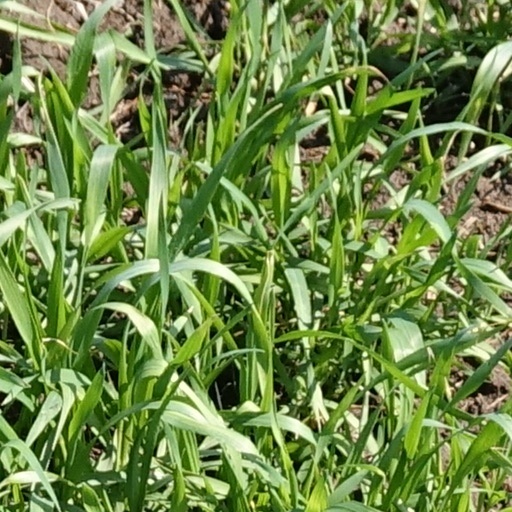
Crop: wheat